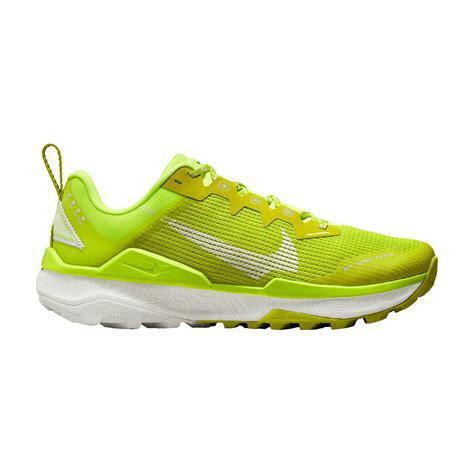
Brand: Nike
Model: Wildhorse 8